Kevin Wheatley

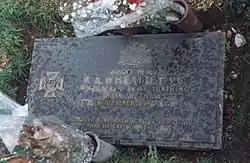
Wheatley's grave at Pine Grove Memorial Park

For his leadership of the attack on the Viet Cong-held village in August 1965, Wheatley was nominated for the US Silver Star, but the award was delayed due to Australian policies regarding the acceptance of foreign awards. The award was finally approved and presented to his son, George, in December 2021. Additionally, the South Vietnamese awarded Wheatley the Knight of the National Order of Vietnam, the Military Merit Medal and the Cross of Gallantry with Palm. Wheatley's award was one of four Victoria Crosses bestowed upon members of the AATTV and was the first awarded to an Australian during the Vietnam War.